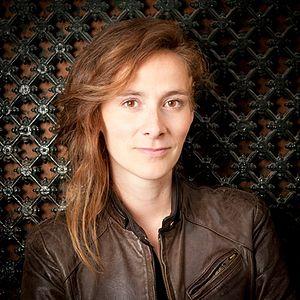
Emilie de Turckheim
Le prix Roger-Nimier est un prix littéraire créé en 1963 à l'initiative d'André Parinaud et de Denis Huisman. Il récompense un jeune auteur dont l'esprit s'inscrit dans la lignée de l'œuvre littéraire de Roger Nimier.
Émilie de Turckheim, née le 5 octobre 1980 à Lyon, est une écrivaine française. Elle est la cousine de Charlotte de Turckheim.